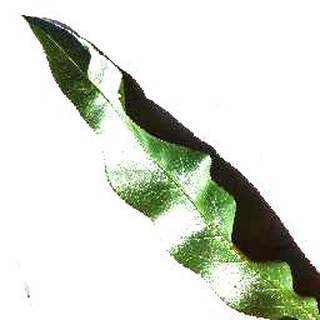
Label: healthy_peach